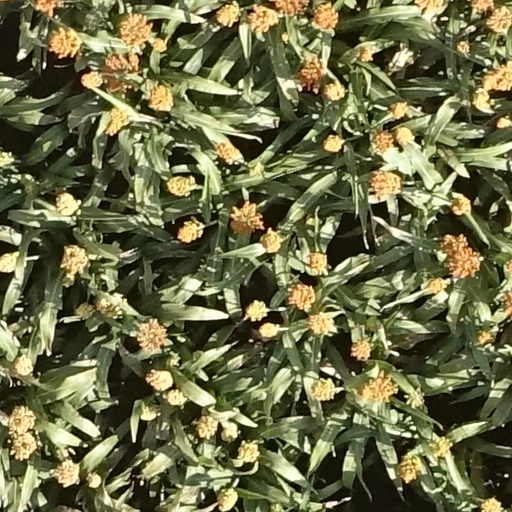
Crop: sorghum